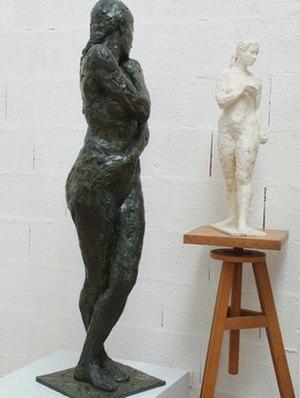
Volute bronze, Pomone plâtre
Serge Baroteaux, né à Tours le 12 novembre 1952, est un sculpteur français traitant des scènes de vie humaines ou animales, travaillant la ronde-bosse ainsi que la médaille. Formé à l’École supérieure des beaux-arts de Tours, il privilégie la cire au moment de la création et les œuvres finales sont en bronze